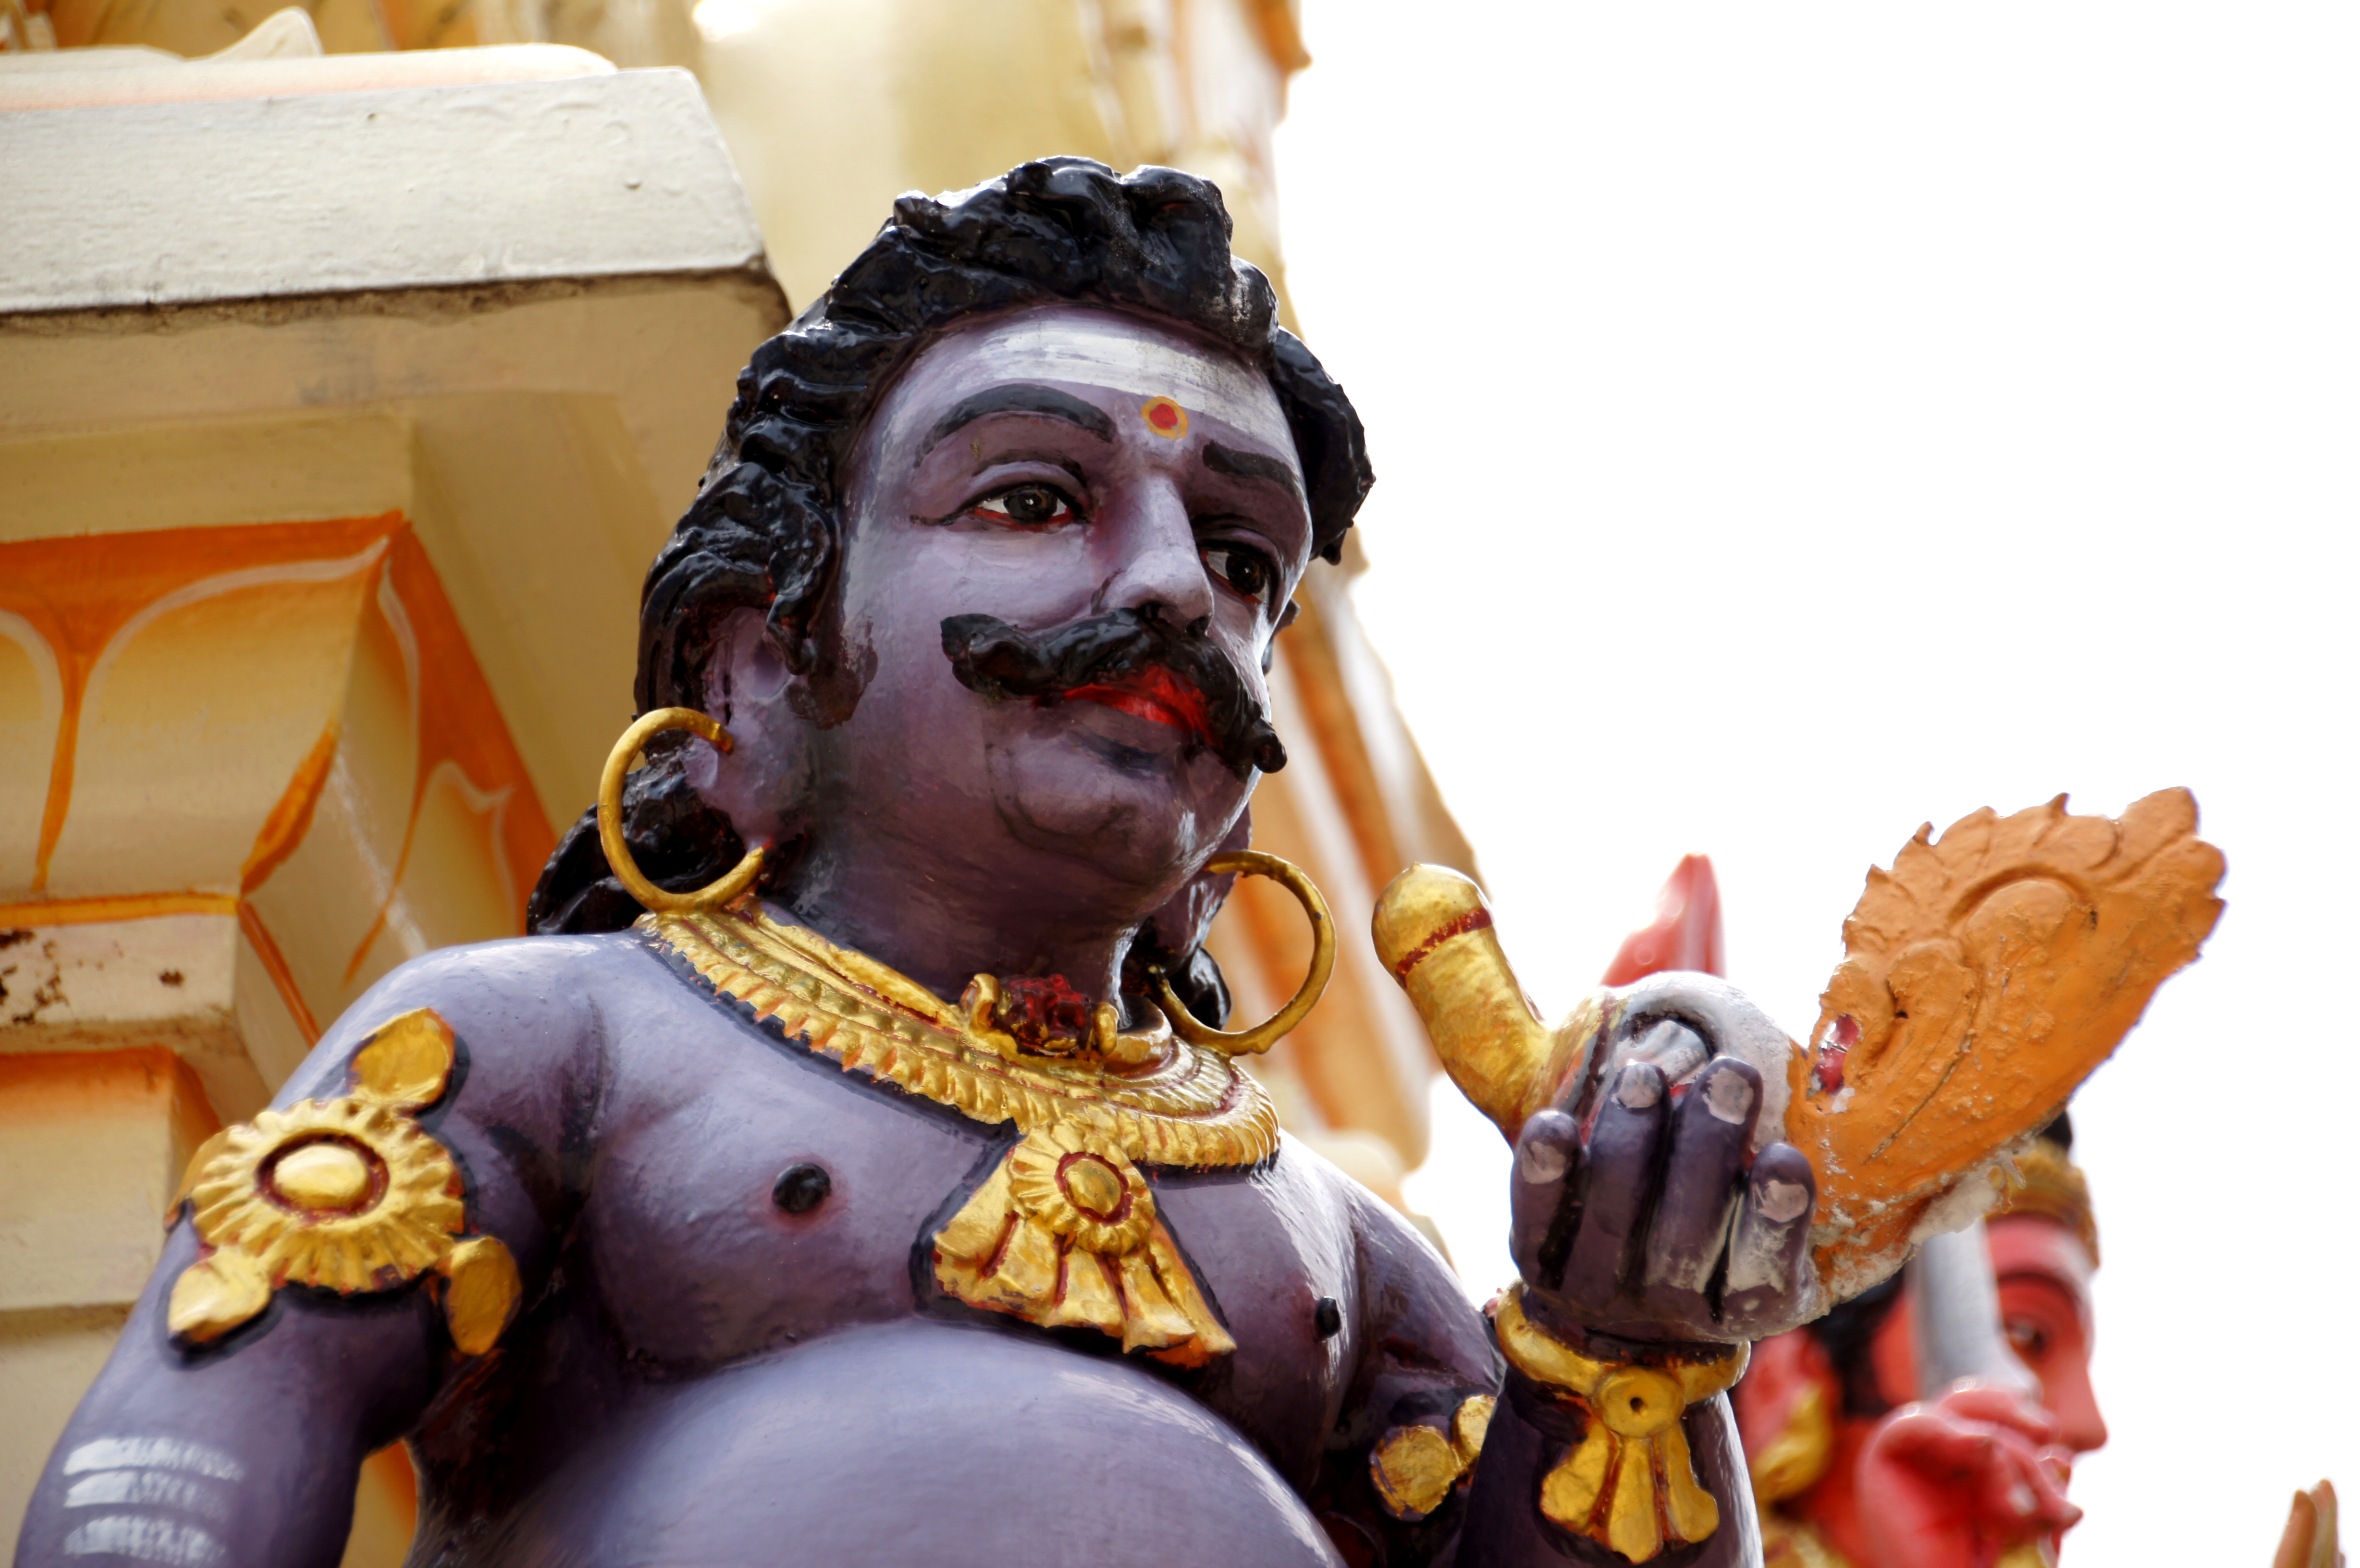
carnival, festival, hindu, maylasia, temples, hinduimages, johorbahru, johorbahruhindutemple